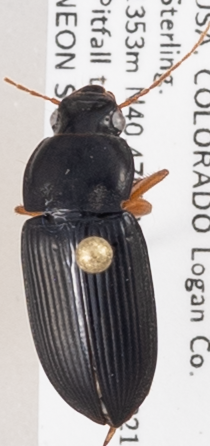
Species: Harpalus pensylvanicus
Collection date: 2019-09-04 04:00:00
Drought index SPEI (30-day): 0.282
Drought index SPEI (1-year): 0.438
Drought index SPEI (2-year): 0.86